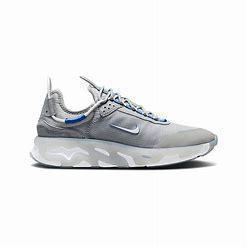
Brand: Nike
Model: React Live